Devil's Peak (Cape Town)

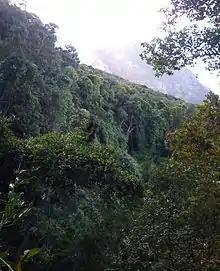
Indigenous forest growing on the southern slopes of Devil's Peak

The northern slopes overlooking the city centre are covered in typical Cape Peninsula Shale Fynbos. These slopes are hotter and prone to frequent fires, and as a result the vegetation is low. Here can also be found a small stretch of critically endangered Peninsula Shale Renosterveld vegetation, an endemic vegetation type that used to dominate the Cape Town City Bowl but is now mostly lost due to urban development.